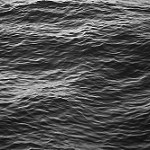
Label: B & W